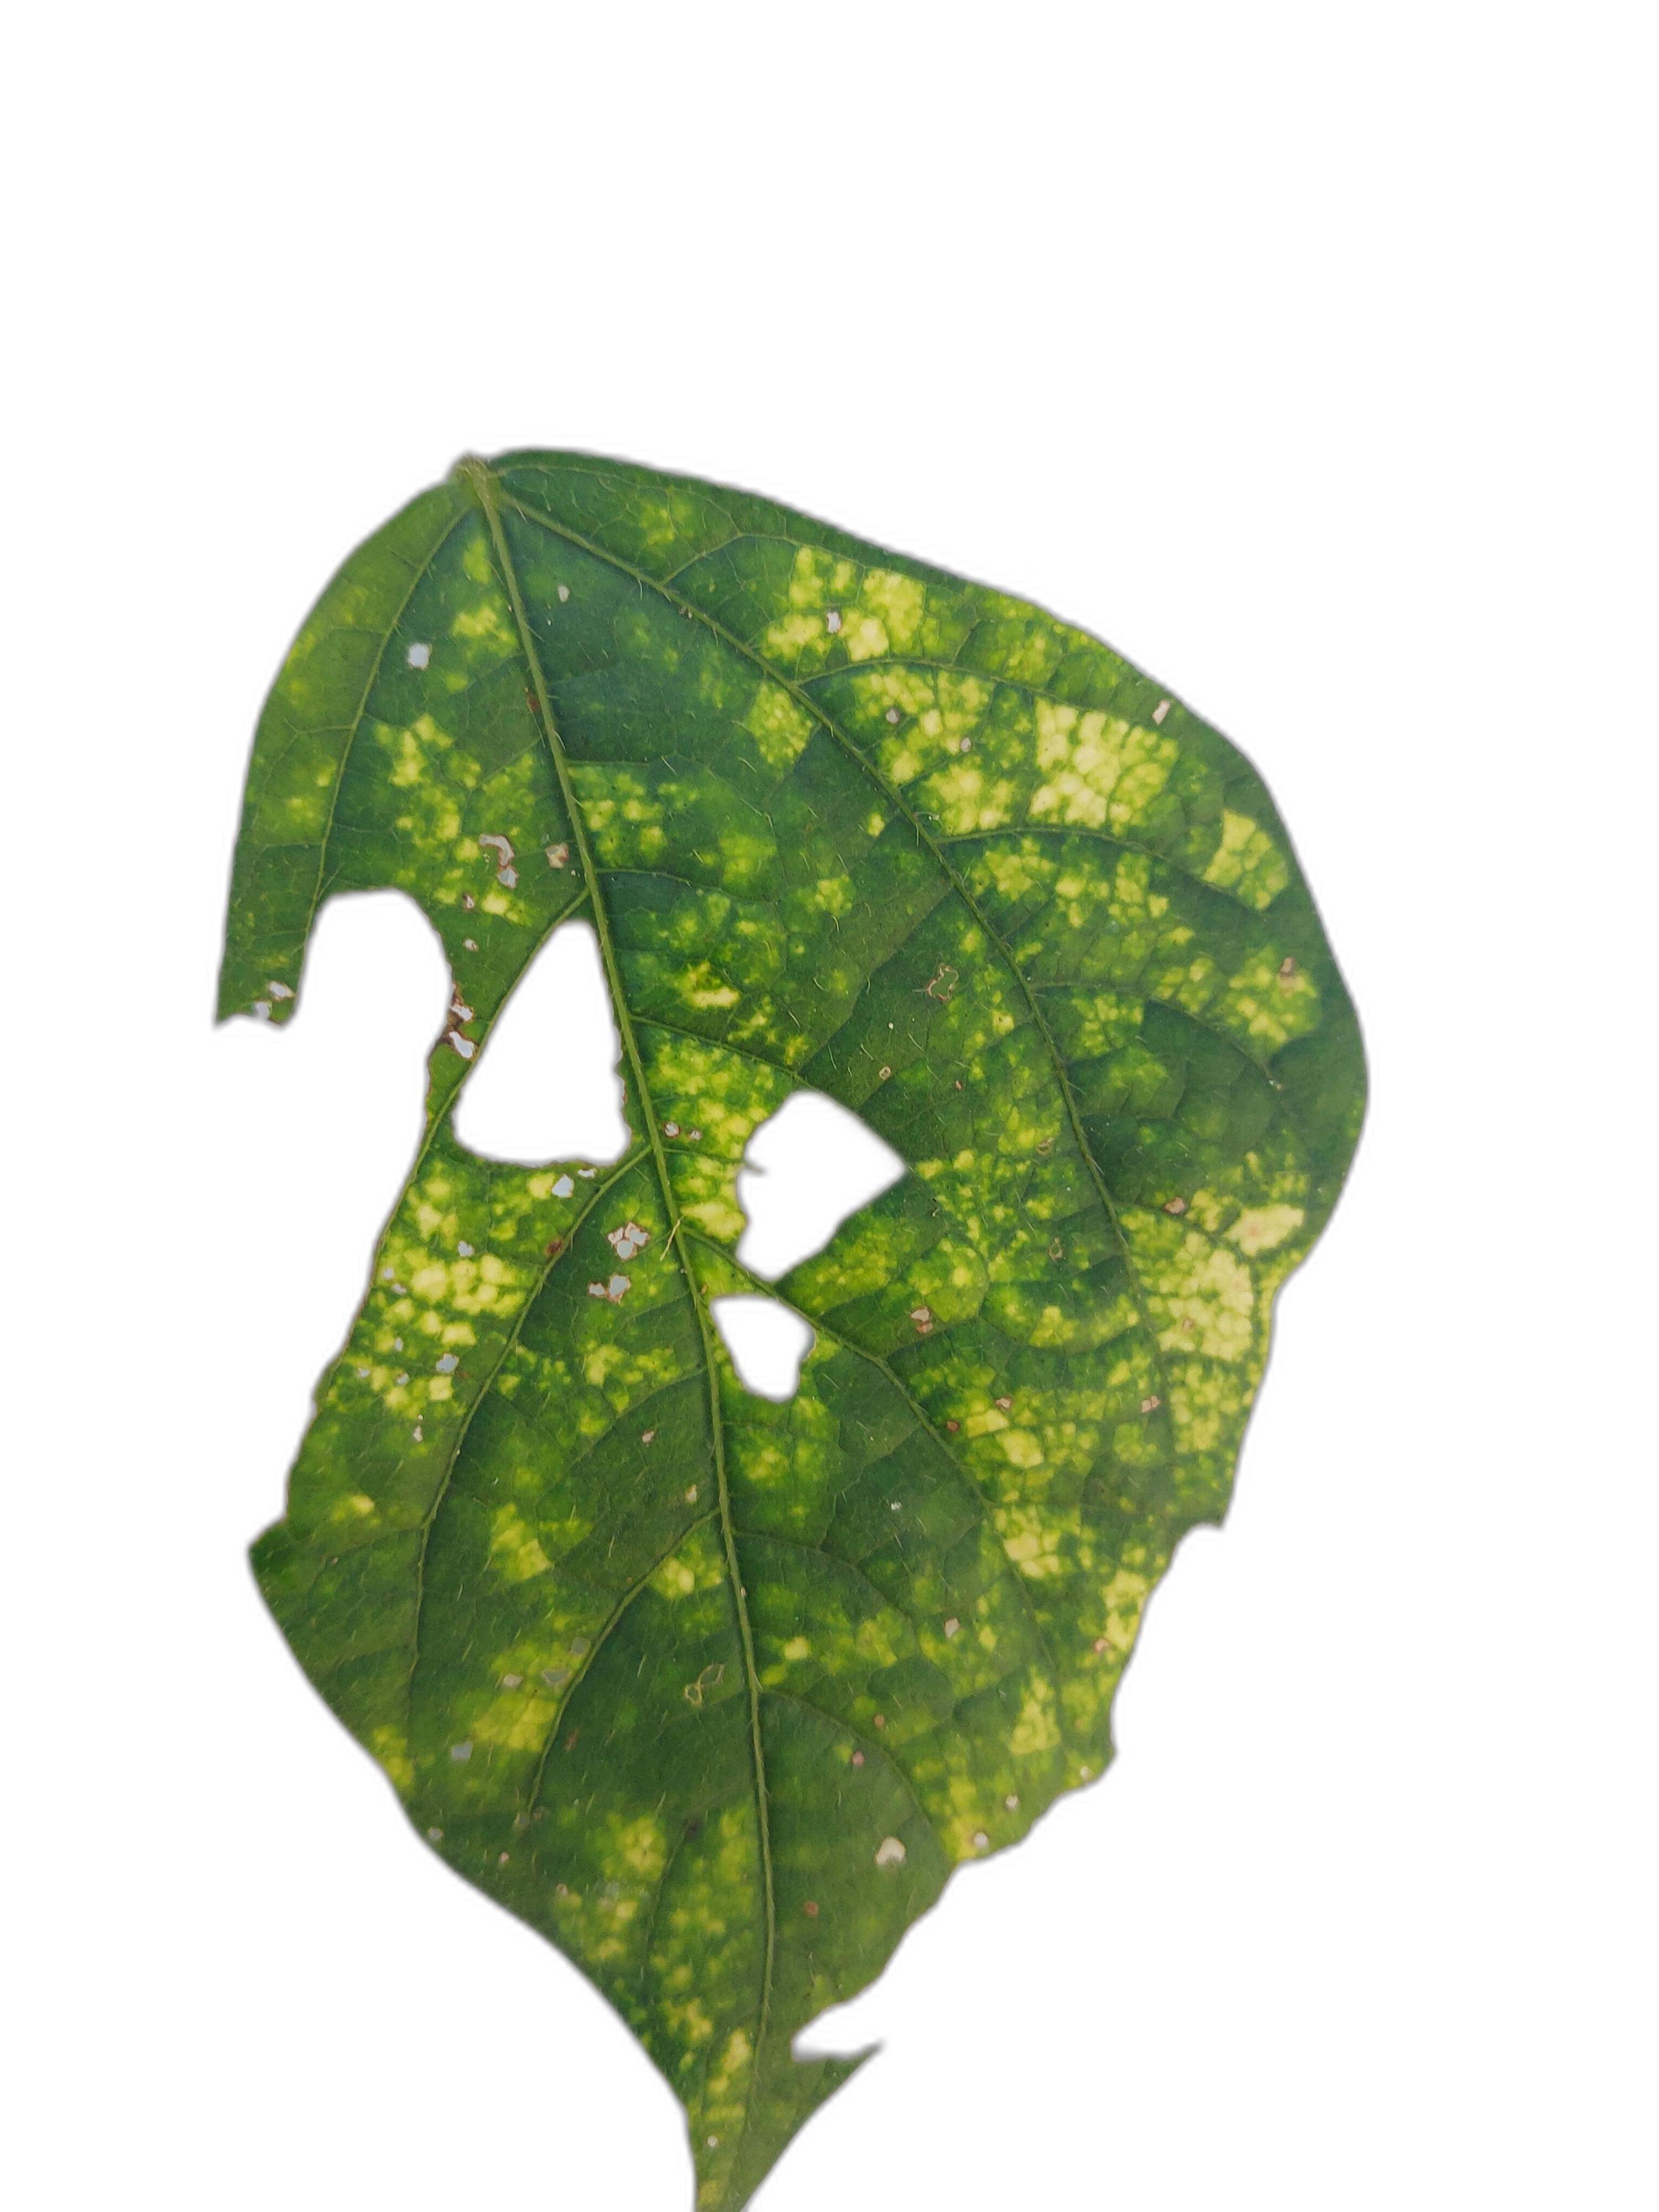
Label: Yellow Mosaic